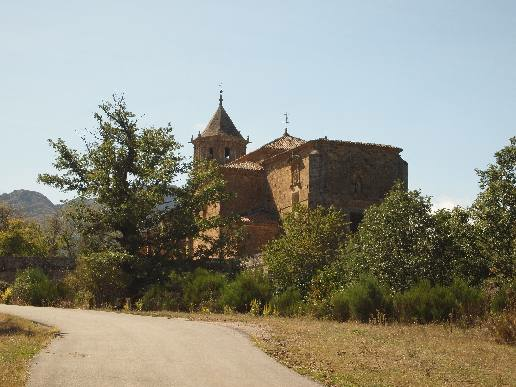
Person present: No